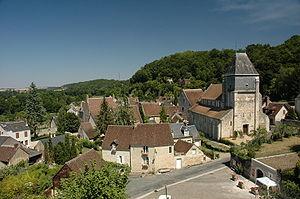
Lavardin est une commune française située dans le département de Loir-et-Cher en région Centre-Val de Loire. Ses habitants s'appellent les Lavardinoises et les Lavardinois.
Cet article recense les localités qui adhèrent à l'association Les Plus Beaux Villages de France.